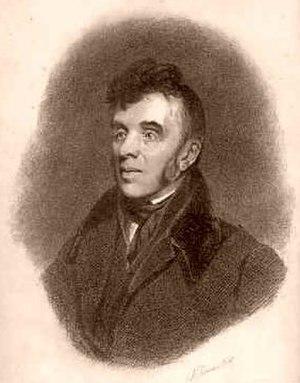
Ebenezer Elliott dit le Forgeur de Sheffield, est un poète anglais, né le 17 mars 1781 à Marsbro près de Sheffield, mort le 1ᵉʳ décembre 1849.